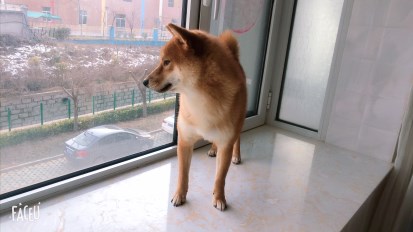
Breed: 1043-n000001-Shiba_Dog